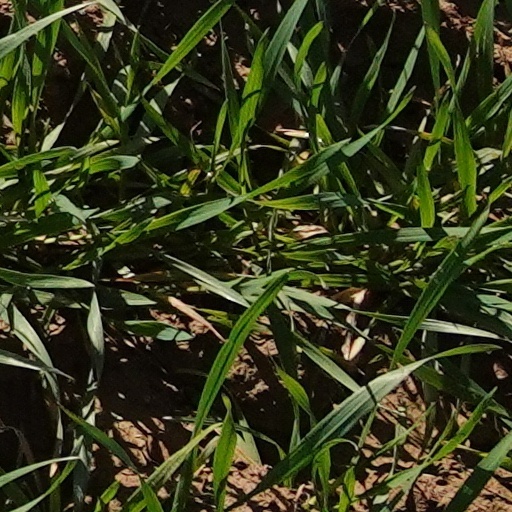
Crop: wheat